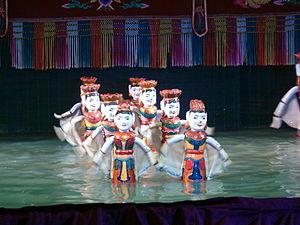
Marionnettes à Hanoï, Vietnam
Múa rối nước est un théâtre de marionnette vietnamien traditionnel accompagné de musique où l'action et la manipulation ont lieu sur et dans un bassin. Múa signifie danse, rối marionnette et nước eau.